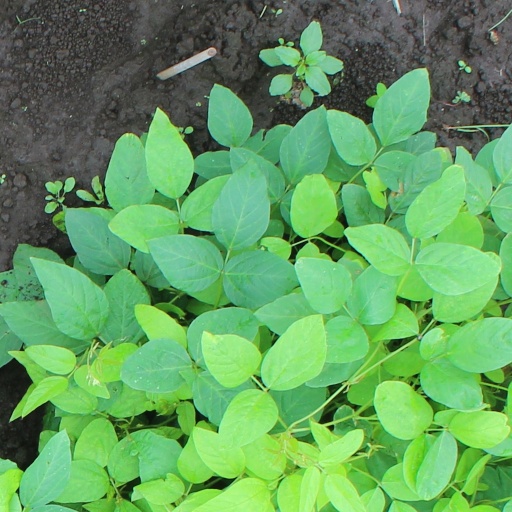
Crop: soybean